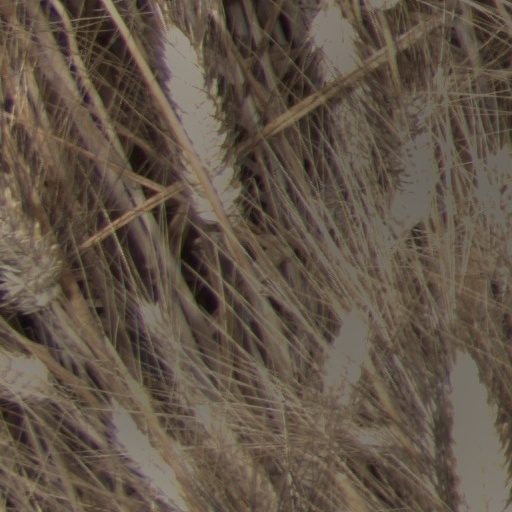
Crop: wheat